Klaus Harnisch

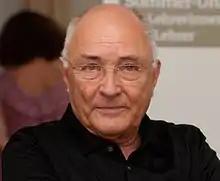

Klaus Harnisch (born 13 December 1933) is a German director, dramaturg and cultural manager.